Star Wars sources and analogues

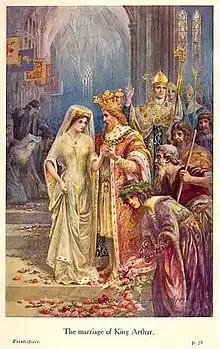
The legendary King Arthur (illustrated in the center) has a significant parallel to Luke Skywalker as a young orphaned hero embarking on a journey to restore peace and justice to his society. Arthur's use of his sword Excalibur as a tool of achieving objectives is reflected by Luke's use of his lightsaber in the same manner.

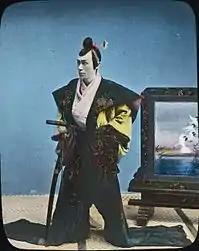
The Samurai, nobility and officer caste of medieval and early-modern Japan are a strong influence on the concept of the Jedi as sword fighting martial artist warriors who served as guardians of society.

J. R. R. Tolkien's 1937 "The Hobbit" and 1954–55 "The Lord of the Rings" novels inspired George Lucas's creation of "Star Wars" in 1977. An early draft for the 1977 "Star Wars" film is said to have included an exchange of dialogue between Obi-Wan Kenobi and Luke Skywalker taken directly from the conversation between Gandalf and Bilbo in Chapter 1 of "The Hobbit", where Bilbo/Luke says "Good morning!" and Gandalf/Kenobi replies asking whether he means he's having a good morning, or is wishing him one, or that all mornings are good. Bilbl/Luke answers "All of them at once". The plagiarised dialogue was dropped, but the monk-like Kenobi was modelled on Gandalf; the film author Chris Taylor identifies several further elements of "Star Wars" that in his view could have been modelled on Middle-earth.